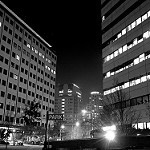
Label: B & W